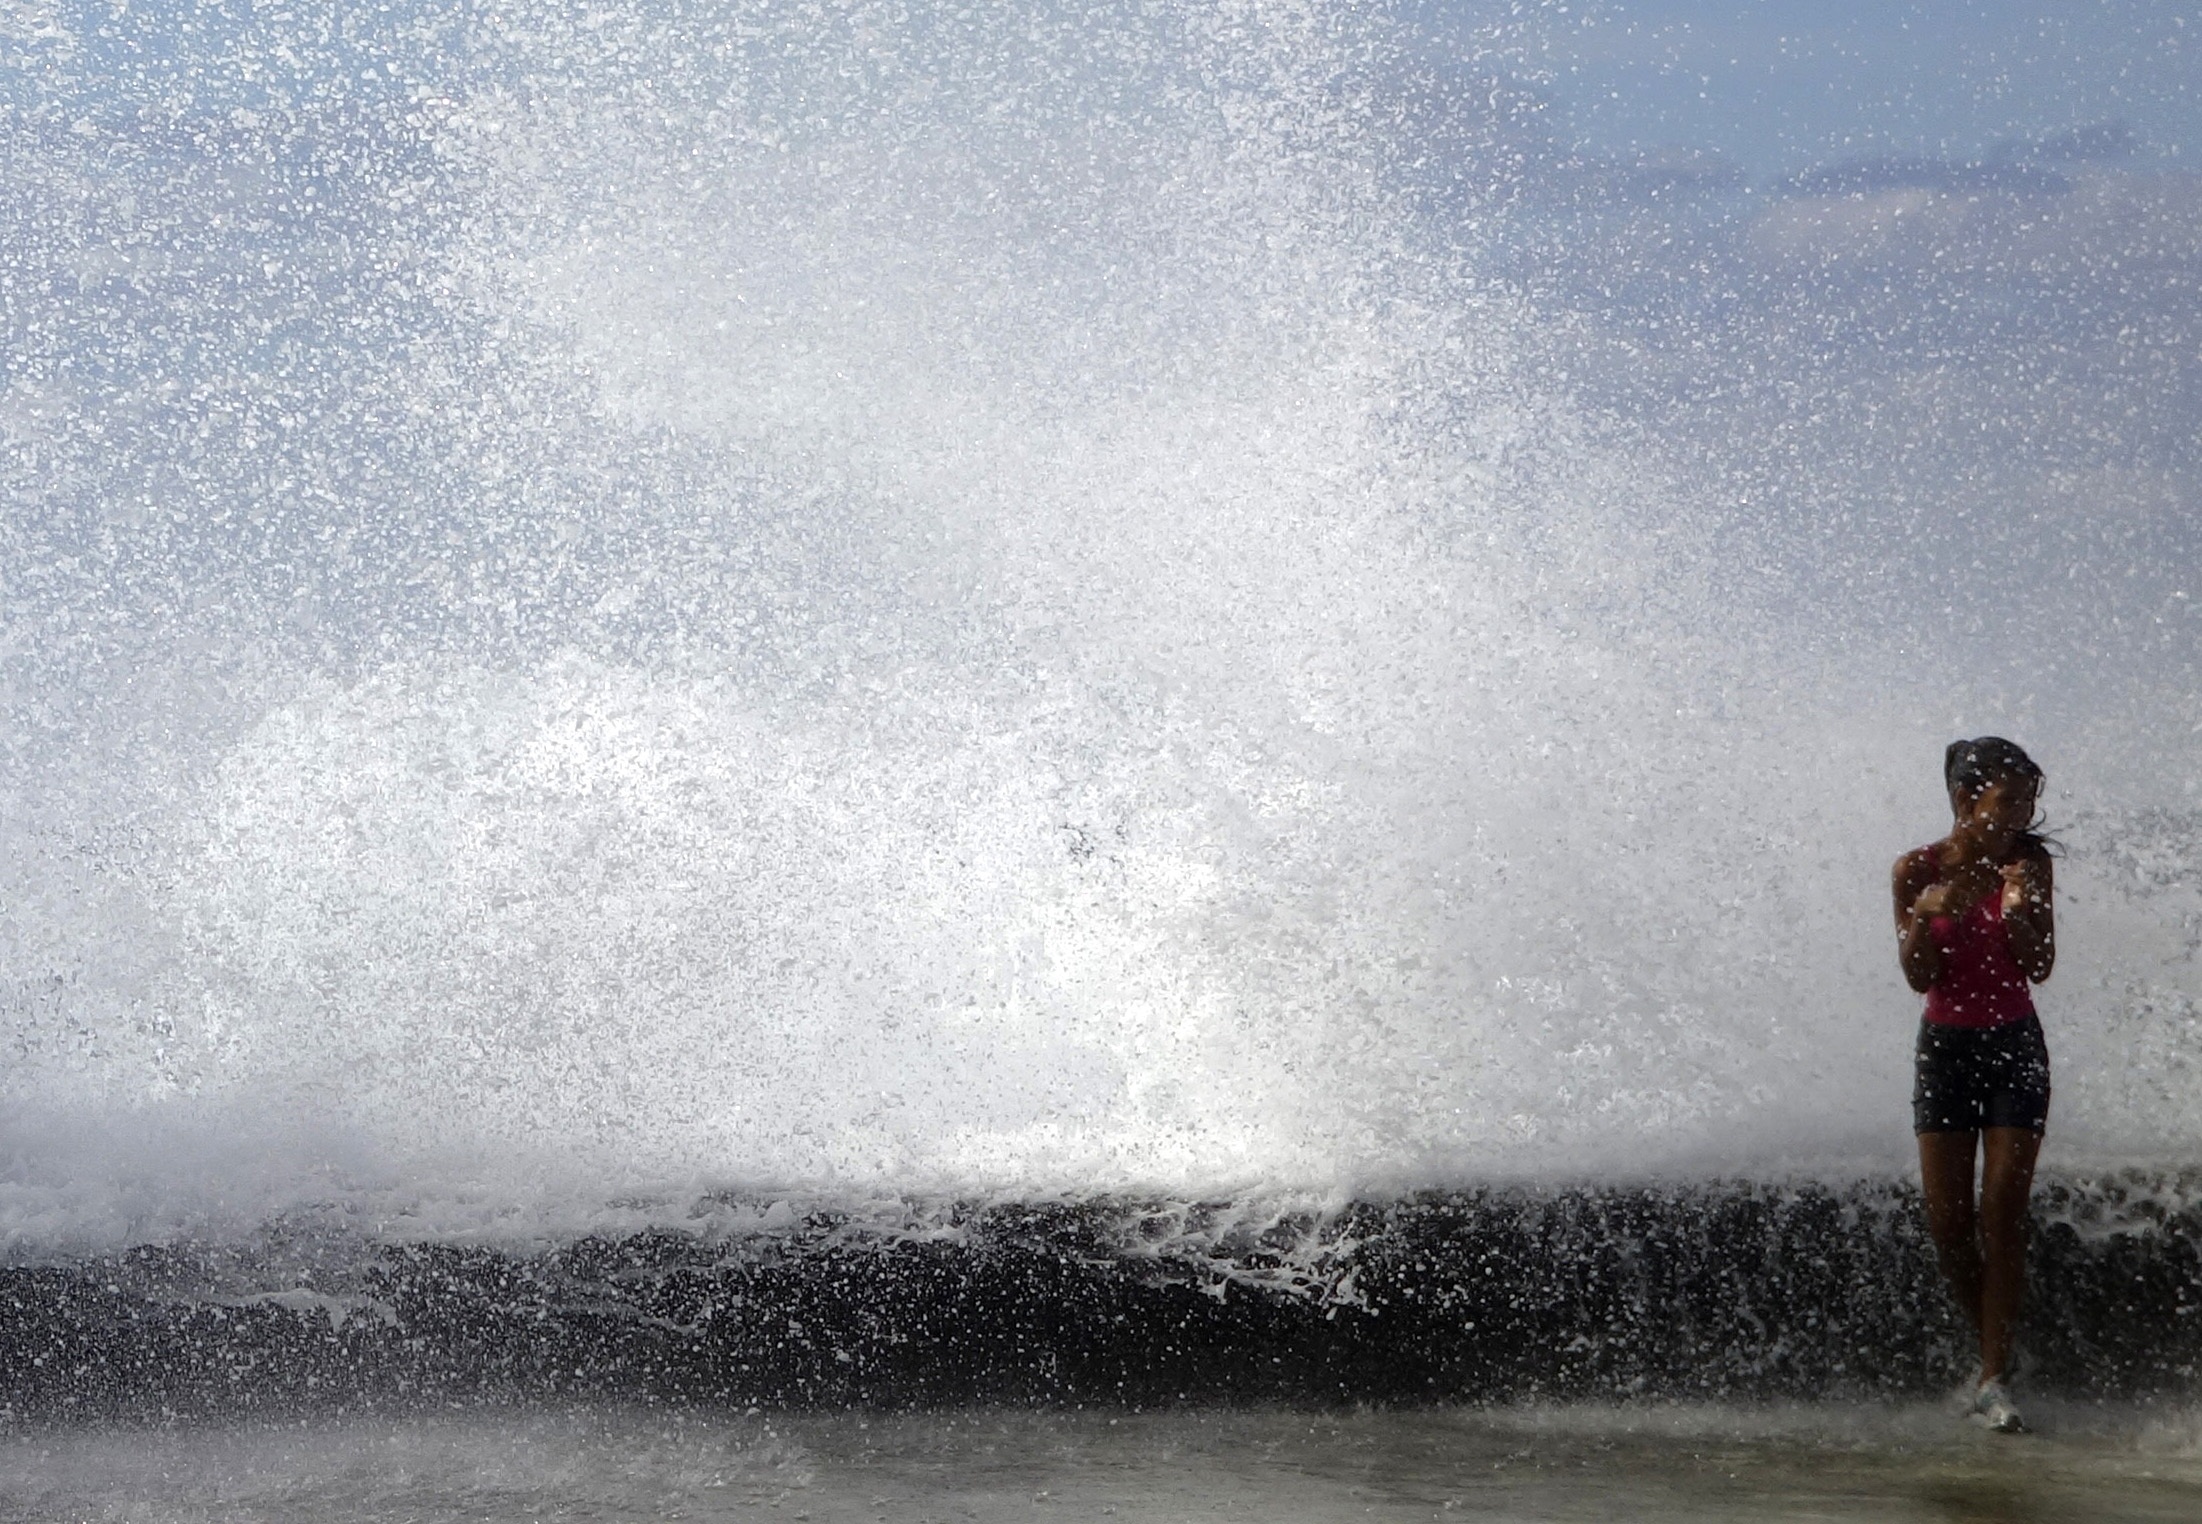
beach, sea, coast, water, nature, ocean, snow, girl, woman, morning, wave, boy, wind, wet, spray, weather, holiday, leisure, cuba, power, fun, holidays, head, funny, horror, waters, emotion, feeling, havana, lust, joy of life, water sport, inject, waterskiing, atmospheric phenomenon, wind wave, surface water sports